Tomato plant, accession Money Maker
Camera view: tilt-top (135 deg); turntable rotation: 210 degrees
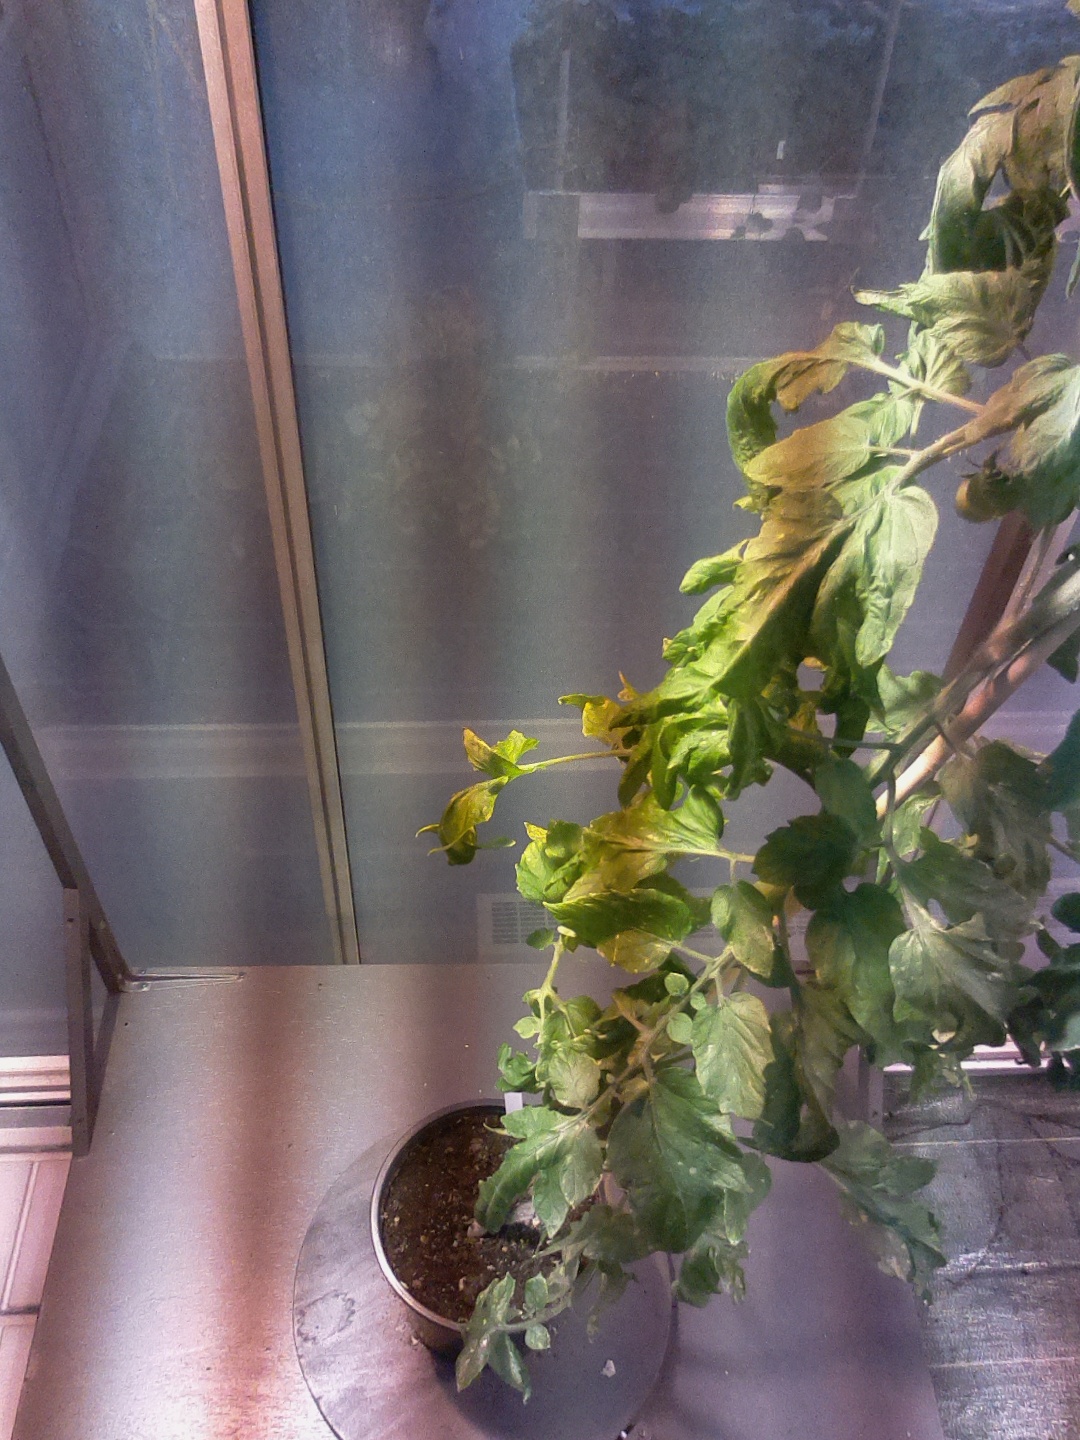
BBCH growth stage 75: 50%-60% of final fruit size